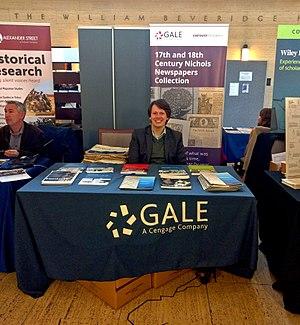
Gale est une maison d'édition éducative basée à Farmington Hills, à l'ouest de Détroit. Depuis 2007, elle est une division de Cengage Learning.